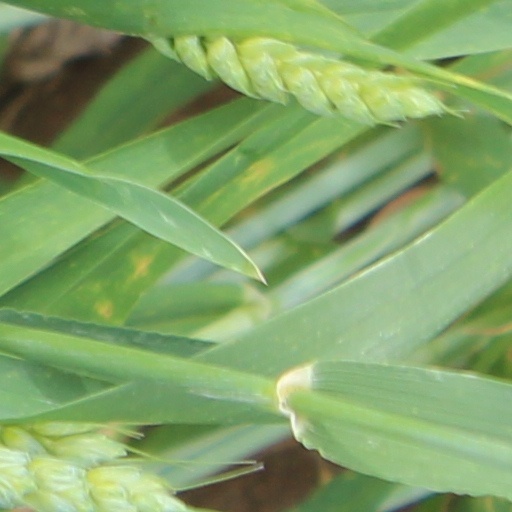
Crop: wheat